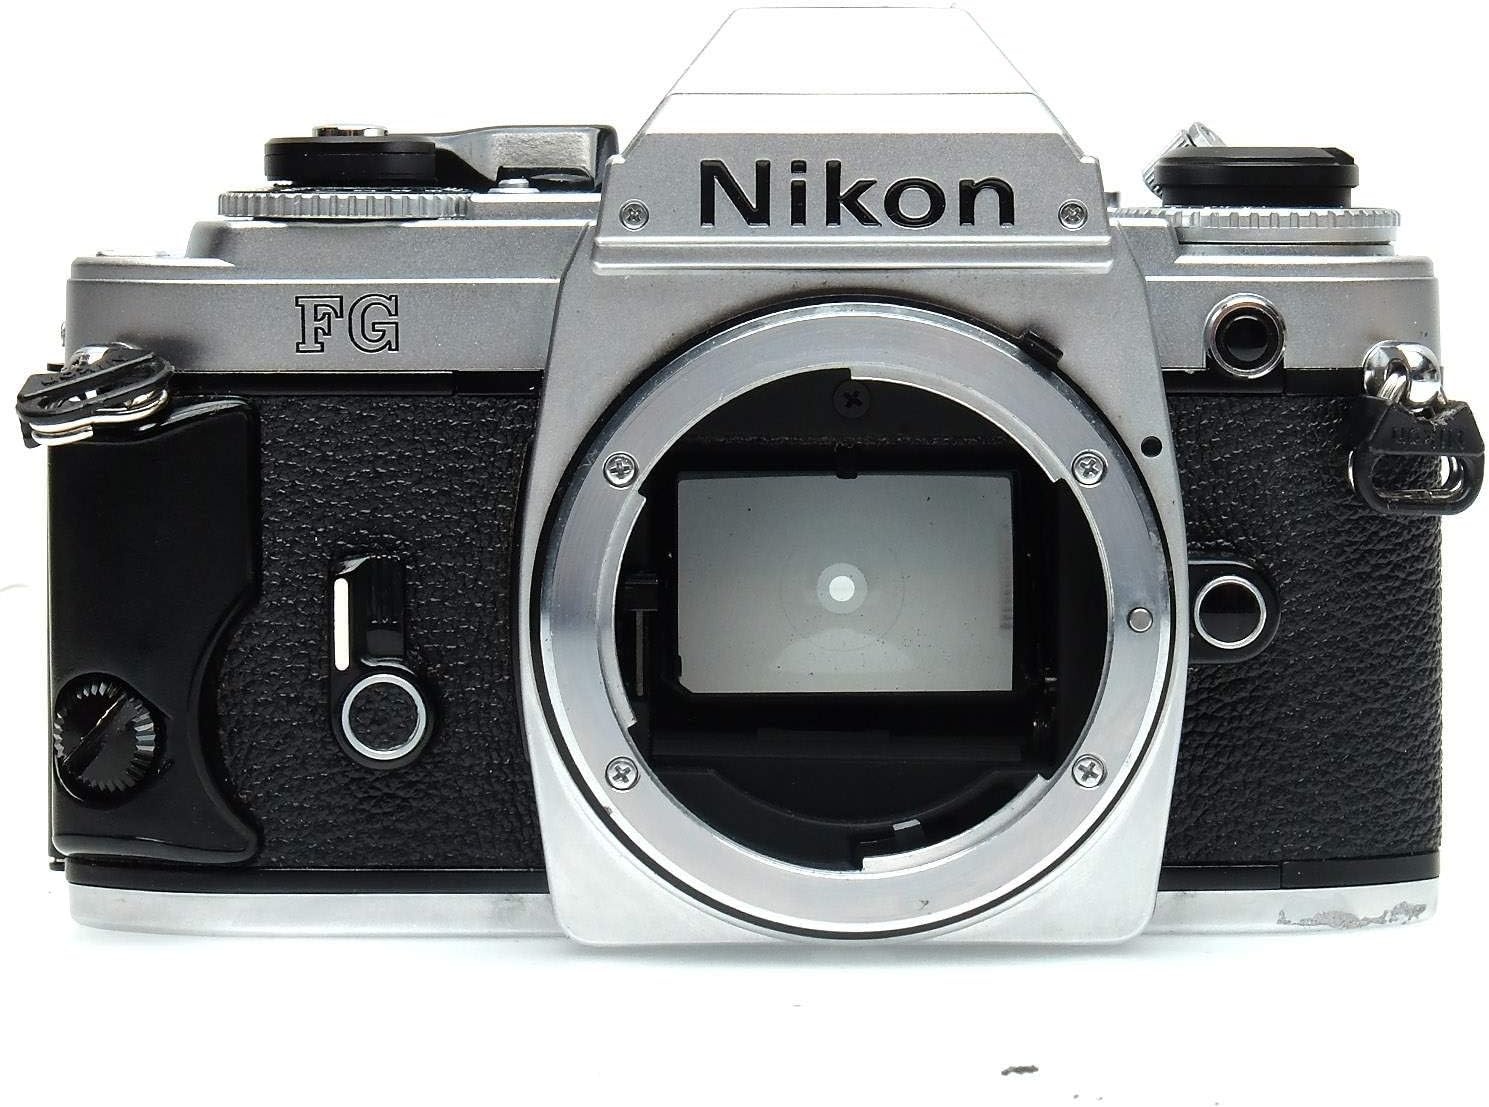
Nikon FG 35mm Film SLR Camera AI Lens Renewed
Capture Timeless Memories with the Renewed Nikon FG 35MM SLR Film Camera Relive the classic film photography experience with the Renewed Nikon FG 35MM SLR film Camera. Equipped with a Nikon F mount AI lens mount, built-in light meter, and hot shoe flash mount, this camera offers a blend of manual control and automated features. Ideal for both beginners and experienced photographers looking to explore the art of film photography. Specifications: Camera Type: 35MM SLR Film Camera Lens Mount: Nikon F mount AI lens Mount Light Meter: Built-in Flash Mount: Hot Shoe Power: Powered by two LR44 batteries Shutter Speeds: Custom shutter speeds and ISO settings Exposure: Programmed AE, Aperture-priority AE & Manual exposure (B, 1 - 1 / 1,000 sec.) Viewfinder: Shutter speed display with LED dot array TTL flash control
Brand: Nikon
Category: Cameras & Optics > Cameras > Film Cameras > SLR Film Cameras